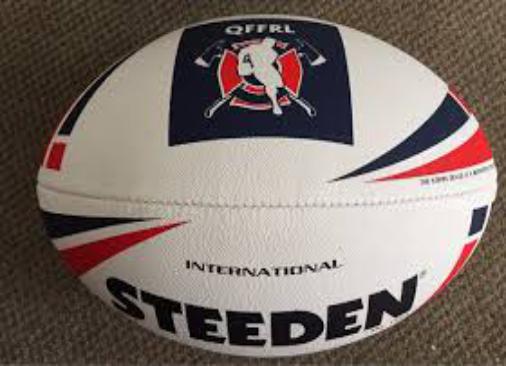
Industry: Sports